Amazons

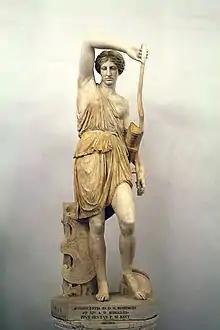
Wounded Amazon of the Capitoline Museums, Rome

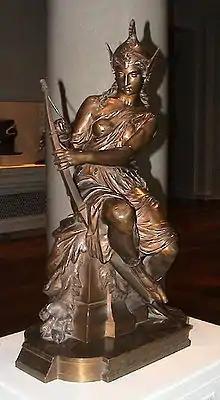
"Amazon preparing for battle" (Queen Antiope or Hippolyta) or "Armed Venus", by Pierre-Eugène-Emile Hébert, 1860, National Gallery of Art, Washington, D.C.

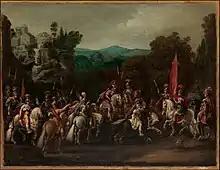
"Departure of the Amazons", by Claude Deruet, 1620, Metropolitan Museum of Art, New York

The Amazons (Ancient Greek: ', singular '; in Latin ', ') were a people in Greek mythology, portrayed in a number of ancient epic poems and legends, such as the Labours of Heracles, the "Argonautica" and the "Iliad". They were female warriors and hunters, known for their physical agility, strength, archery, riding skills, and the arts of combat. Their society was closed to men and they raised only their daughters, returning their sons to their fathers with whom they would only socialize briefly in order to reproduce.